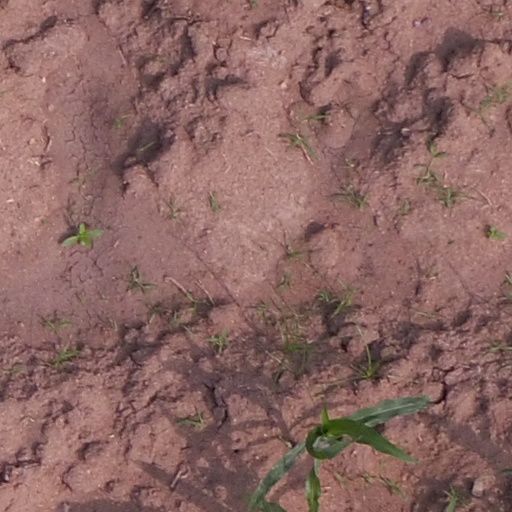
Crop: maize; corn